Byzantine–Bulgarian war of 913–927

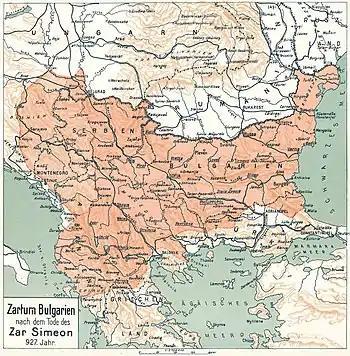
A map of Bulgaria during the rule of SimeonI

To deal with the Bulgarian threat for good, the Byzantines took measures to end the conflict with the Abbasid Caliphate in the east and attempted to create a wide anti-Bulgarian coalition. Two envoys were sent to Baghdad, where they secured peace with caliph al-Muqtadir in June 917. The "strategos" of Dyrrhachium, Leo Rhabdouchos, was instructed to negotiate with the Serbian prince Petar Gojniković, who was a Bulgarian vassal but was willing to renounce Bulgarian suzerainty. However, the court in Preslav was warned about the negotiations by prince Michael of Zahumlje, a loyal ally of Bulgaria, and Simeon was able to prevent an immediate Serb attack. The Byzantine attempts to approach the Magyars were also successfully countered by the Bulgarian diplomacy. The general John Bogas was sent with rich gifts to the Pechenegs, who inhabited the steppes to the north-east of Bulgaria. The Bulgarians had already established strong connections with the Pechenegs, including through marriages, and Bogas' mission proved to be a hard one. He did manage to convince some tribes to send aid, but eventually the Byzantine navy refused to transport them to the south of the Danube river, probably as a result of the jealousy that existed between Bogas and the ambitious admiral Romanos Lekapenos.